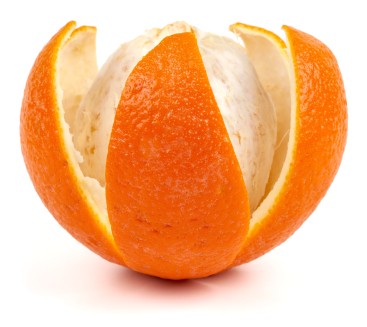
Label: Orange